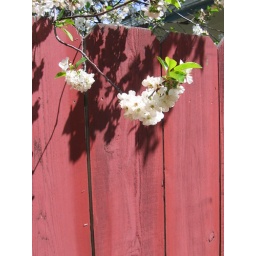
White blossoms against a red fence